Battle of Basra (2008)

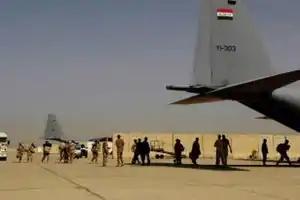
Members of the Iraqi Army board an Iraqi C-130 Hercules for a flight to Basra, Iraq at New Al Muthana Air Base in Baghdad on 30 Mar.

Following the ceasefire, armed Mahdi Army militiamen no longer openly appeared on the streets and Basra appeared to be returning to normal with shops and schools starting to reopen. The commander of the 14th Division, Major-General Mohammed Jawan Huweidi, said his forces had control of the towns around Basra, as well as inside the city. He reported that his troops were now beginning to clear roadside bombs in the city. According to a spokesman for Nouri Al Maliki, Iraqi troops and police were in control of much of Basra, and local security forces were going house-to-house in some districts to confiscate weapons.